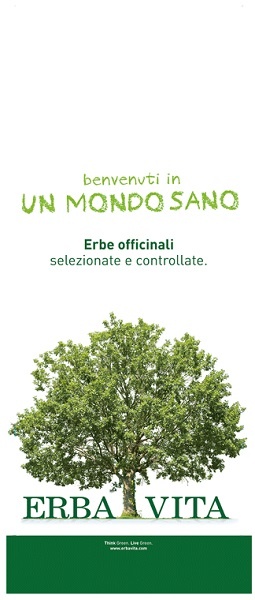
ARGILLA VERDE SUPERVENTILATE 300 G
Brand: ERBA VITA GROUP SpA
ARGILLA VERDE SUPERVENTILATE 300 G
Category: Food, Beverages & Tobacco > Food Items > Fruits & Vegetables > Fresh & Frozen Vegetables > Artichokes